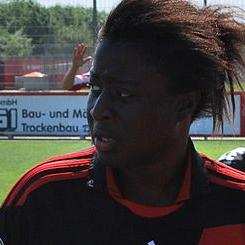
Age: 18